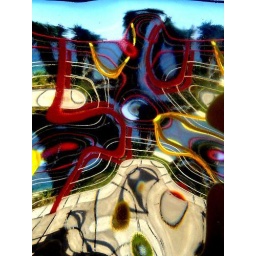
Glass tile series - 14 - A bar by the beach 2.